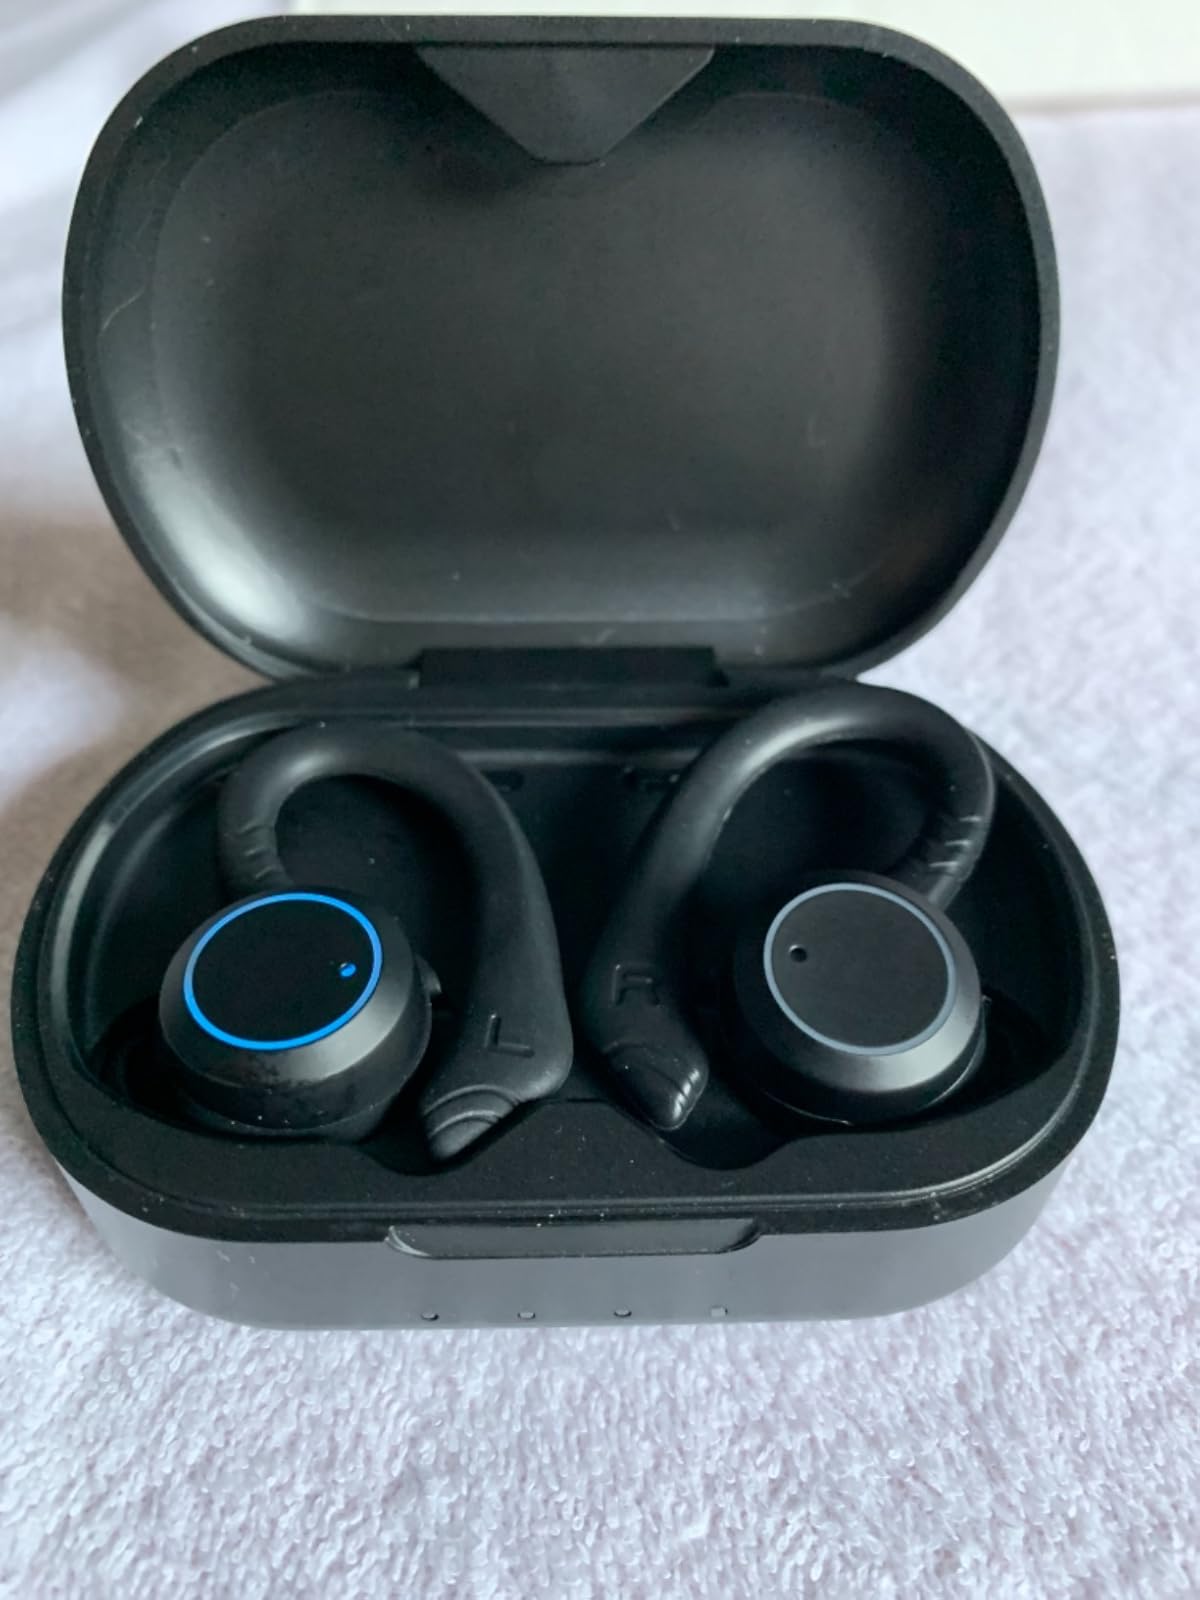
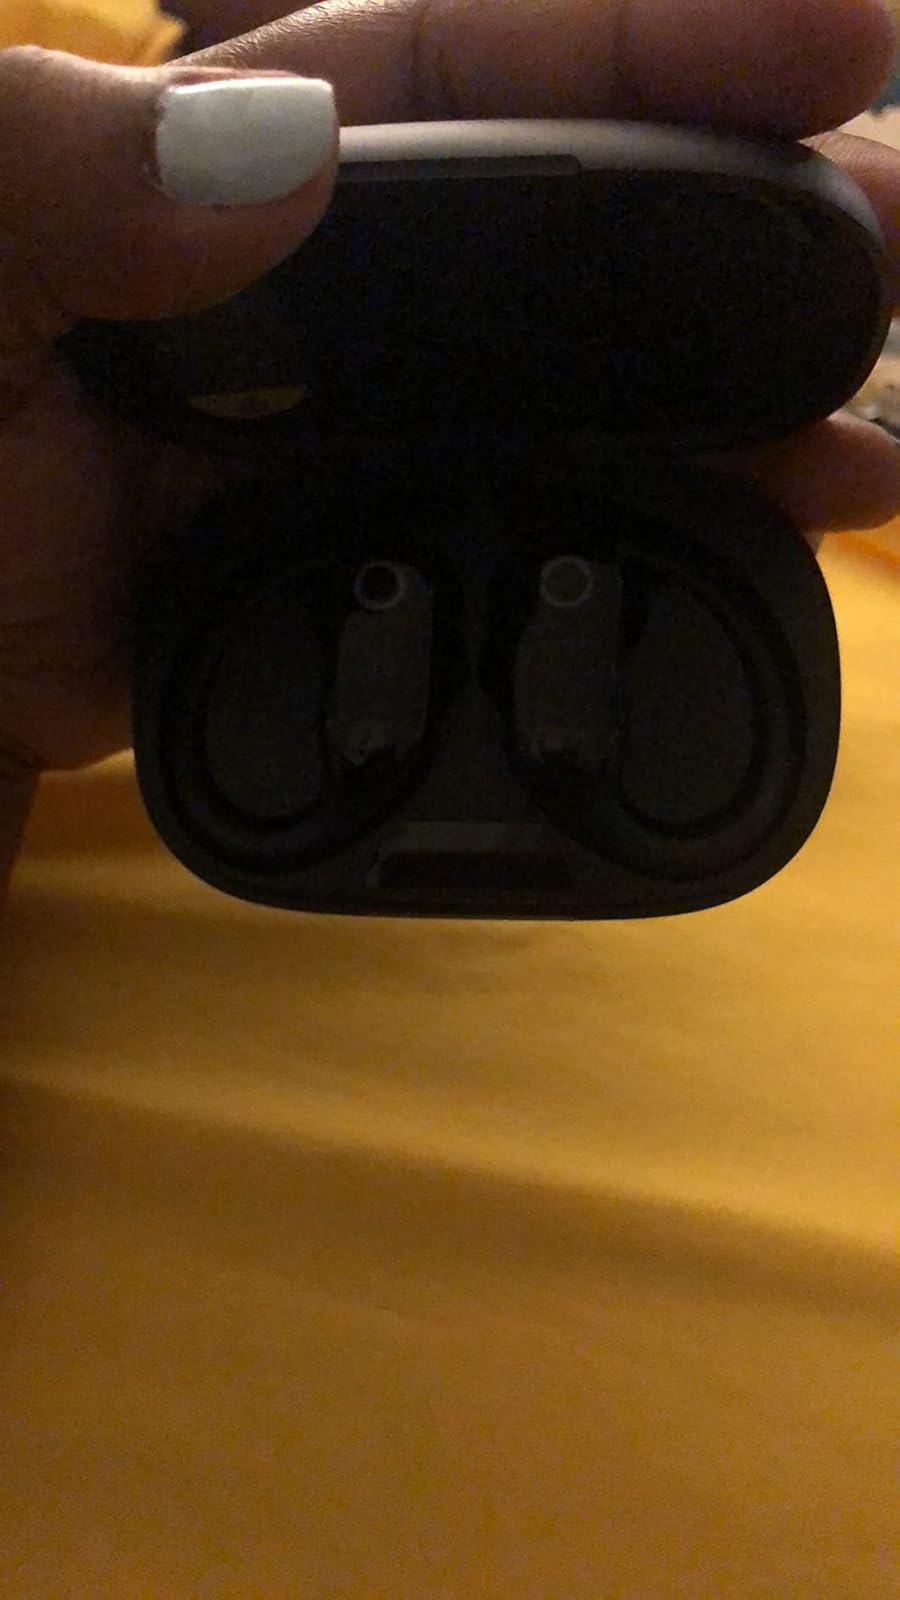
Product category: earbuds
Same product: no